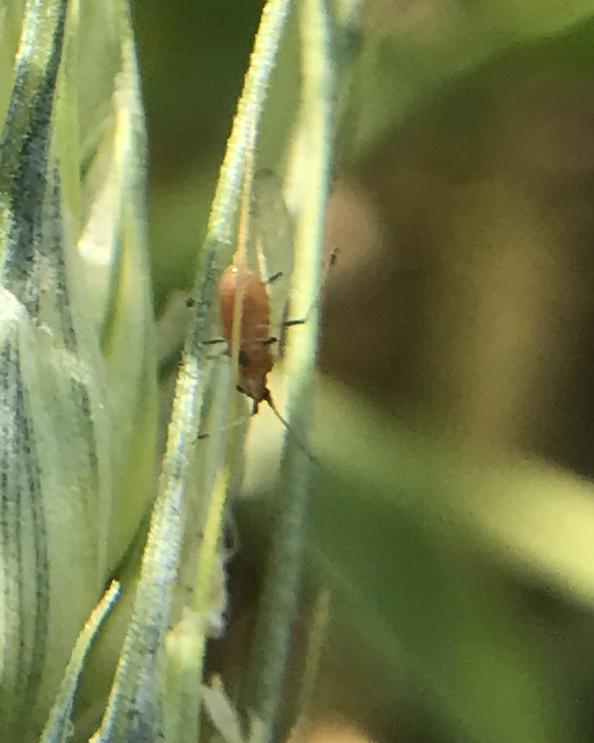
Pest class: english_grain_aphid